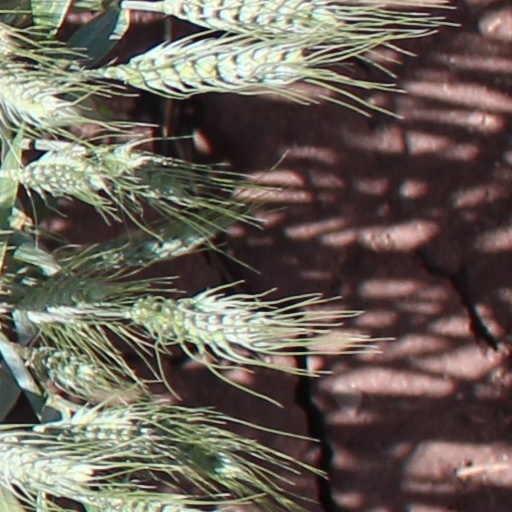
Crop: wheat